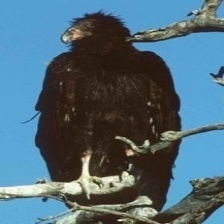
Species: CALIFORNIA CONDOR
Scientific name: GYMNOGYPS CALIFORNIANUS
ImageNet parent category: vulture